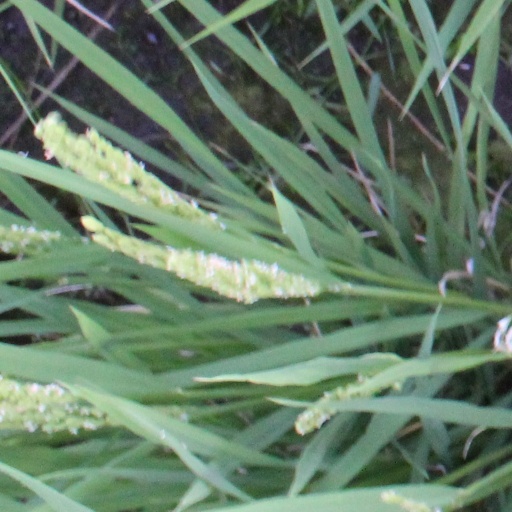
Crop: rice